Siege of Hüningen (1796–1797)

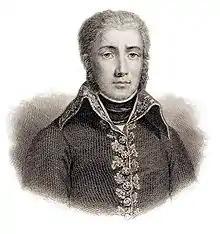
Moreau's skillful retreats from Emmendingen and Schliengen maintained his army intact for withdrawal across the Rhine and defense of the crossings at Kehl and Hüningen.

In January 1796, Coalition and Revolutionary leaders called a truce. This agreement lasted until 20 May 1796, when the Austrians announced that it would end on 31 May. The Coalition's Army of the Lower Rhine included 90,000 troops. The 20,000-man right wing under Duke Ferdinand Frederick Augustus of Württemberg stood on the east bank of the Rhine behind the Sieg River, observing the French bridgehead at Düsseldorf. The garrisons of Mainz Fortress and Ehrenbreitstein Fortress counted 10,000 more. Charles posted the remainder of the Habsburg and Coalition force on the west bank behind the Nahe. Dagobert Sigmund von Wurmser led the 80,000-strong Army of the Upper Rhine. Its right wing occupied Kaiserslautern on the west bank while the left wing under Anton Sztáray, Michael von Fröhlich and Louis Joseph, Prince of Condé guarded the Rhine from Mannheim to Switzerland. The original Austrian strategy was to capture Trier and to use their position on the west bank to strike at each of the French armies in turn. However, after news arrived in Vienna of Napoleon Bonaparte's successes, Wurmser was sent to Italy with 25,000 reinforcements. Reconsidering the situation, the Aulic Council gave Archduke Charles command over both Austrian armies and ordered him to hold his ground.